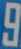
Number: 9